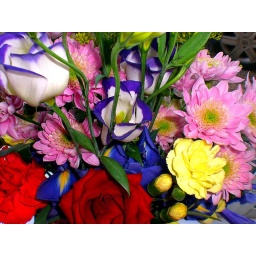
I love fresh flowers so hubby was in the good books when he arranged a special delivery.